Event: Nepal Earthquake
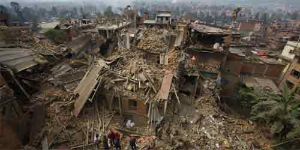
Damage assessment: damage